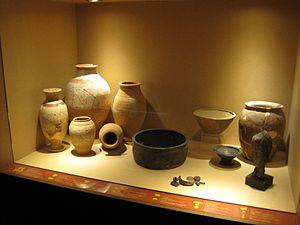
Archéologie au Musée des Beaux-Arts de Besançon